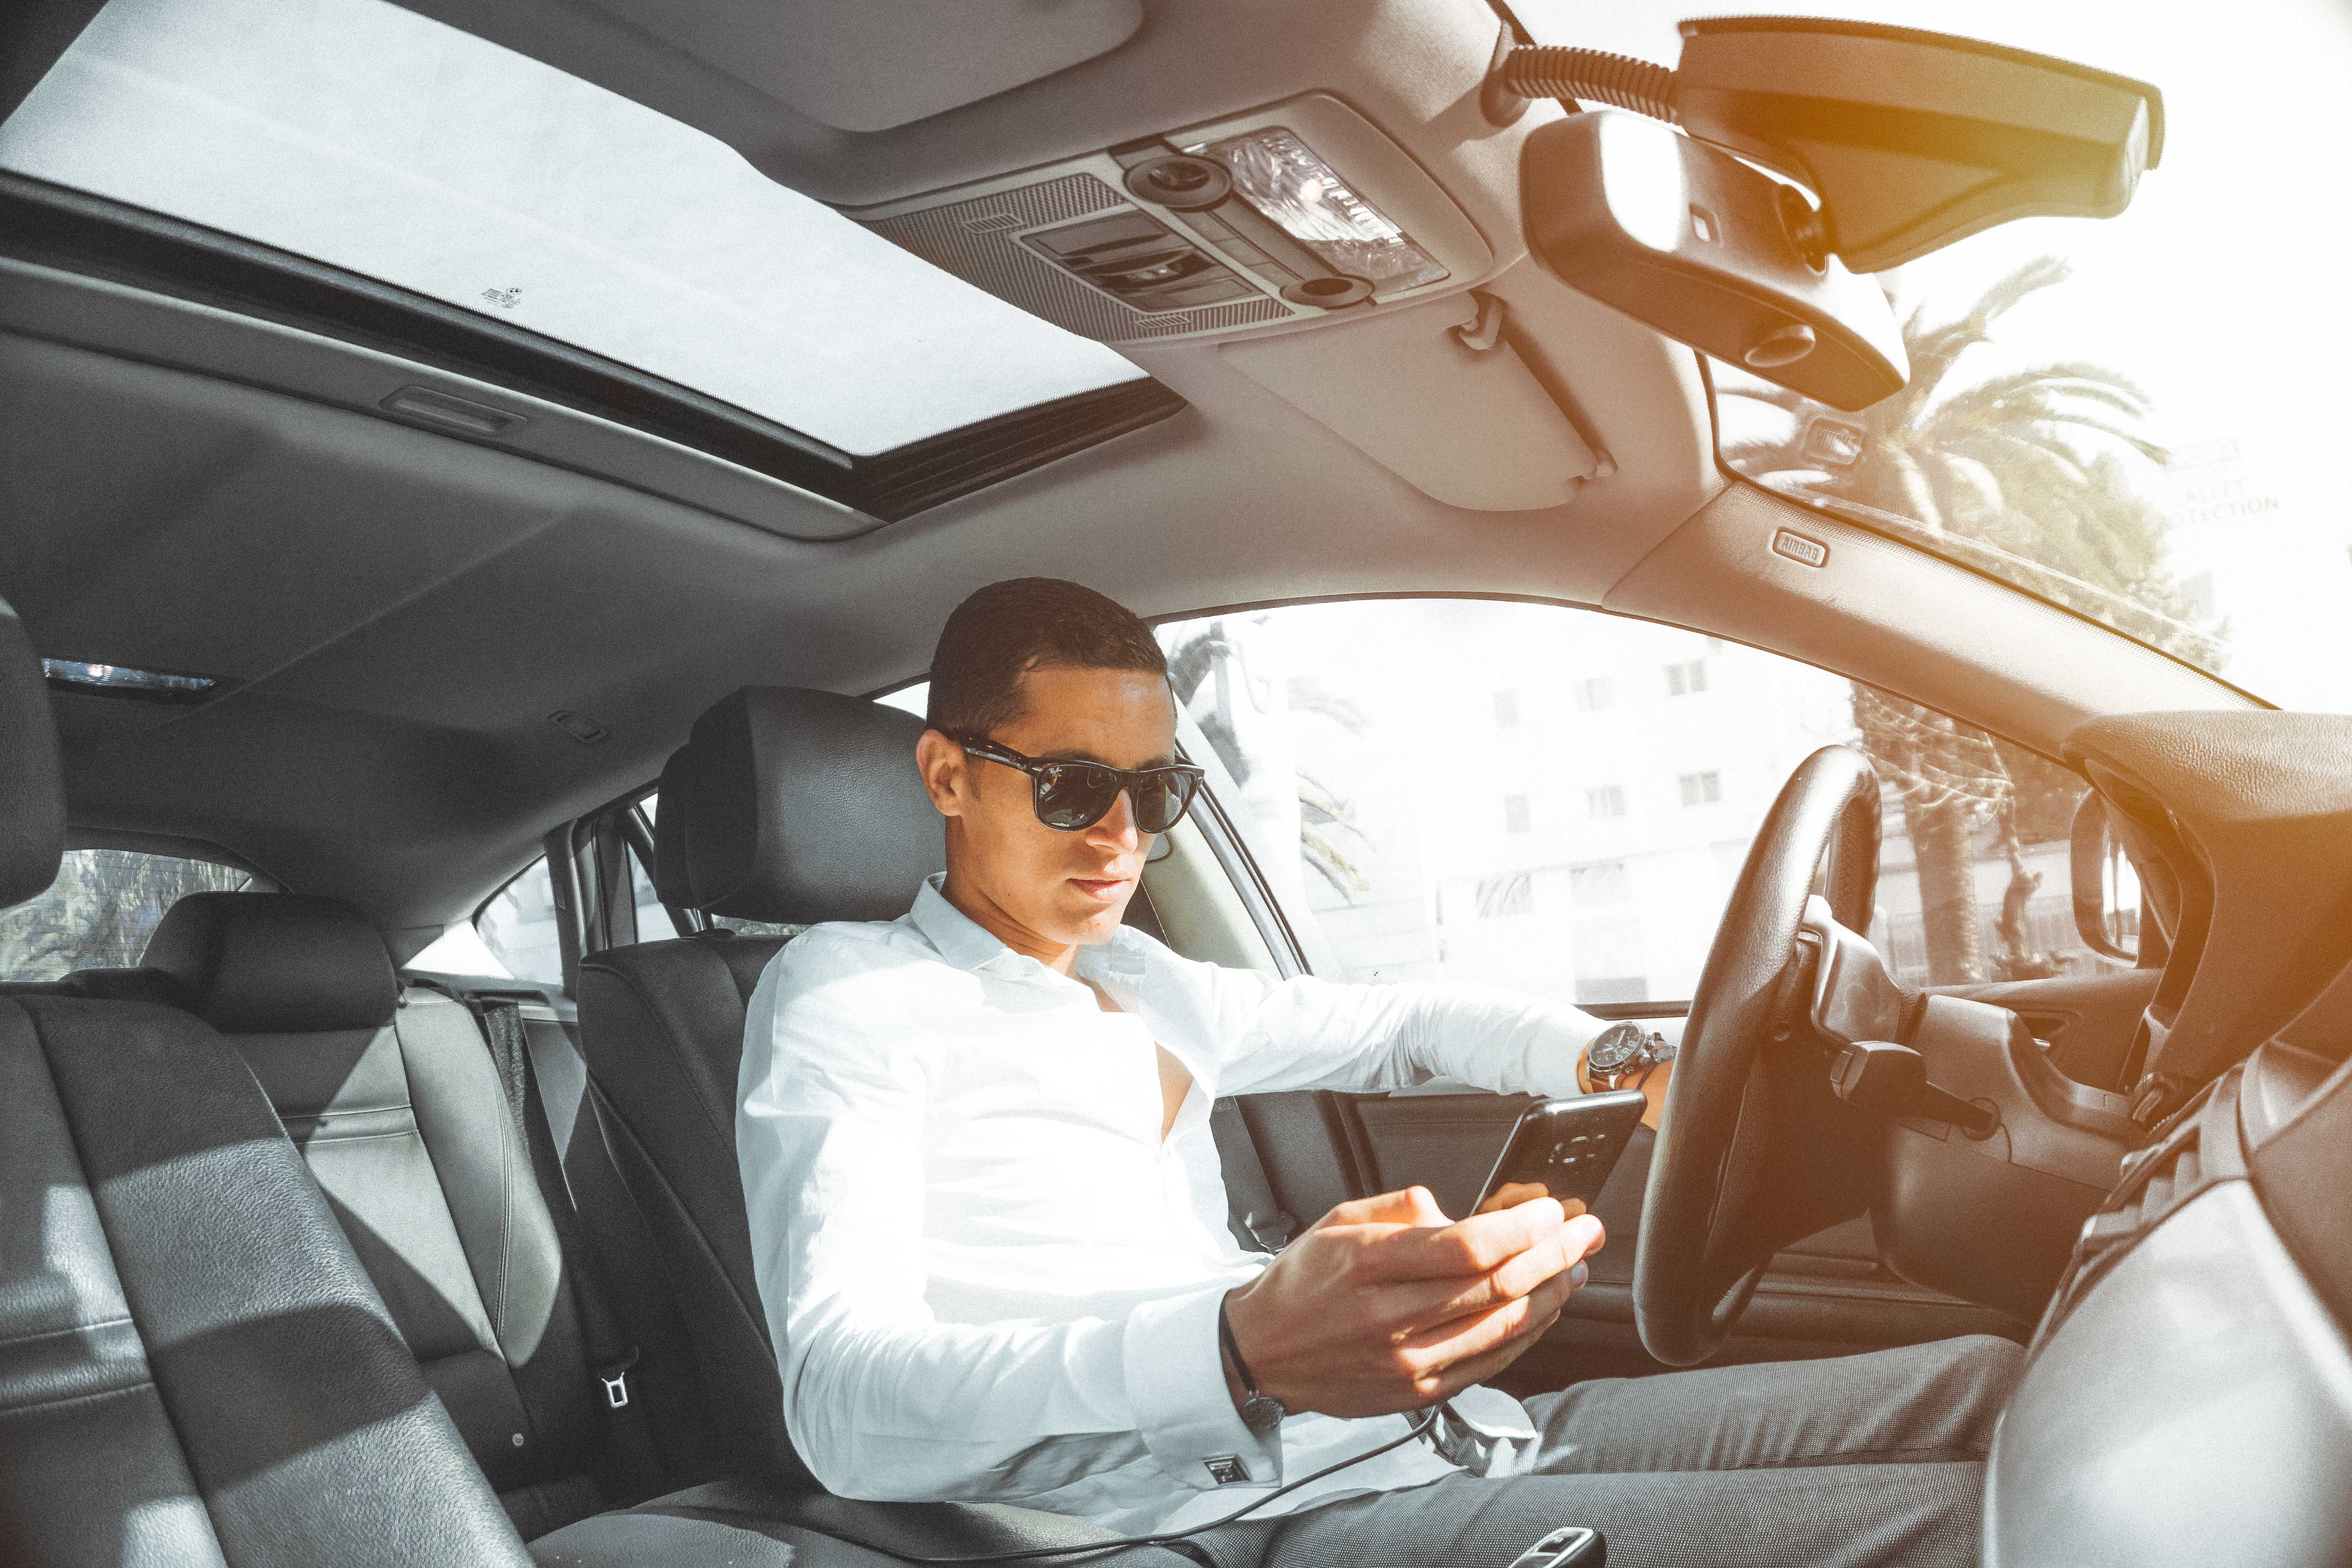
luxury vehicle, vehicle, automotive design, car, eyewear, family car, driving, sunglasses, mid size car, photography, vacation, Head restraint